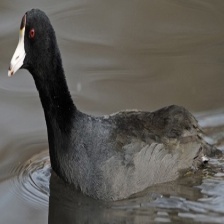
Species: AMERICAN COOT
Scientific name: FULICA AMERICANA